Wapping

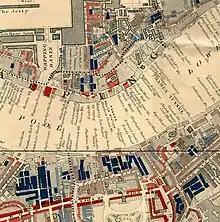
Part of Charles Booth's poverty map showing Wapping in 1889, published in "Life and Labour of the People in London". The red areas are "well-to-do"; the blue areas are "Intermittent or casual earnings" and black areas are the "lowest class...occasional labourers, street sellers, loafers, criminals and semi-criminals".

The Bell Inn, by the execution dock, was run by Samuel Batts, whose daughter, Elizabeth, married James Cook at St Margaret's Church, Barking, Essex on 21 December 1762, after the Royal Navy captain had stayed at the Inn. The couple initially settled in Shadwell, attending St Paul's church, but later moved to Mile End. Although they had six children together, much of their married life was spent apart, with Cook absent on his voyages and, after his murder in 1779 at Kealakekua Bay, she survived until 1835.